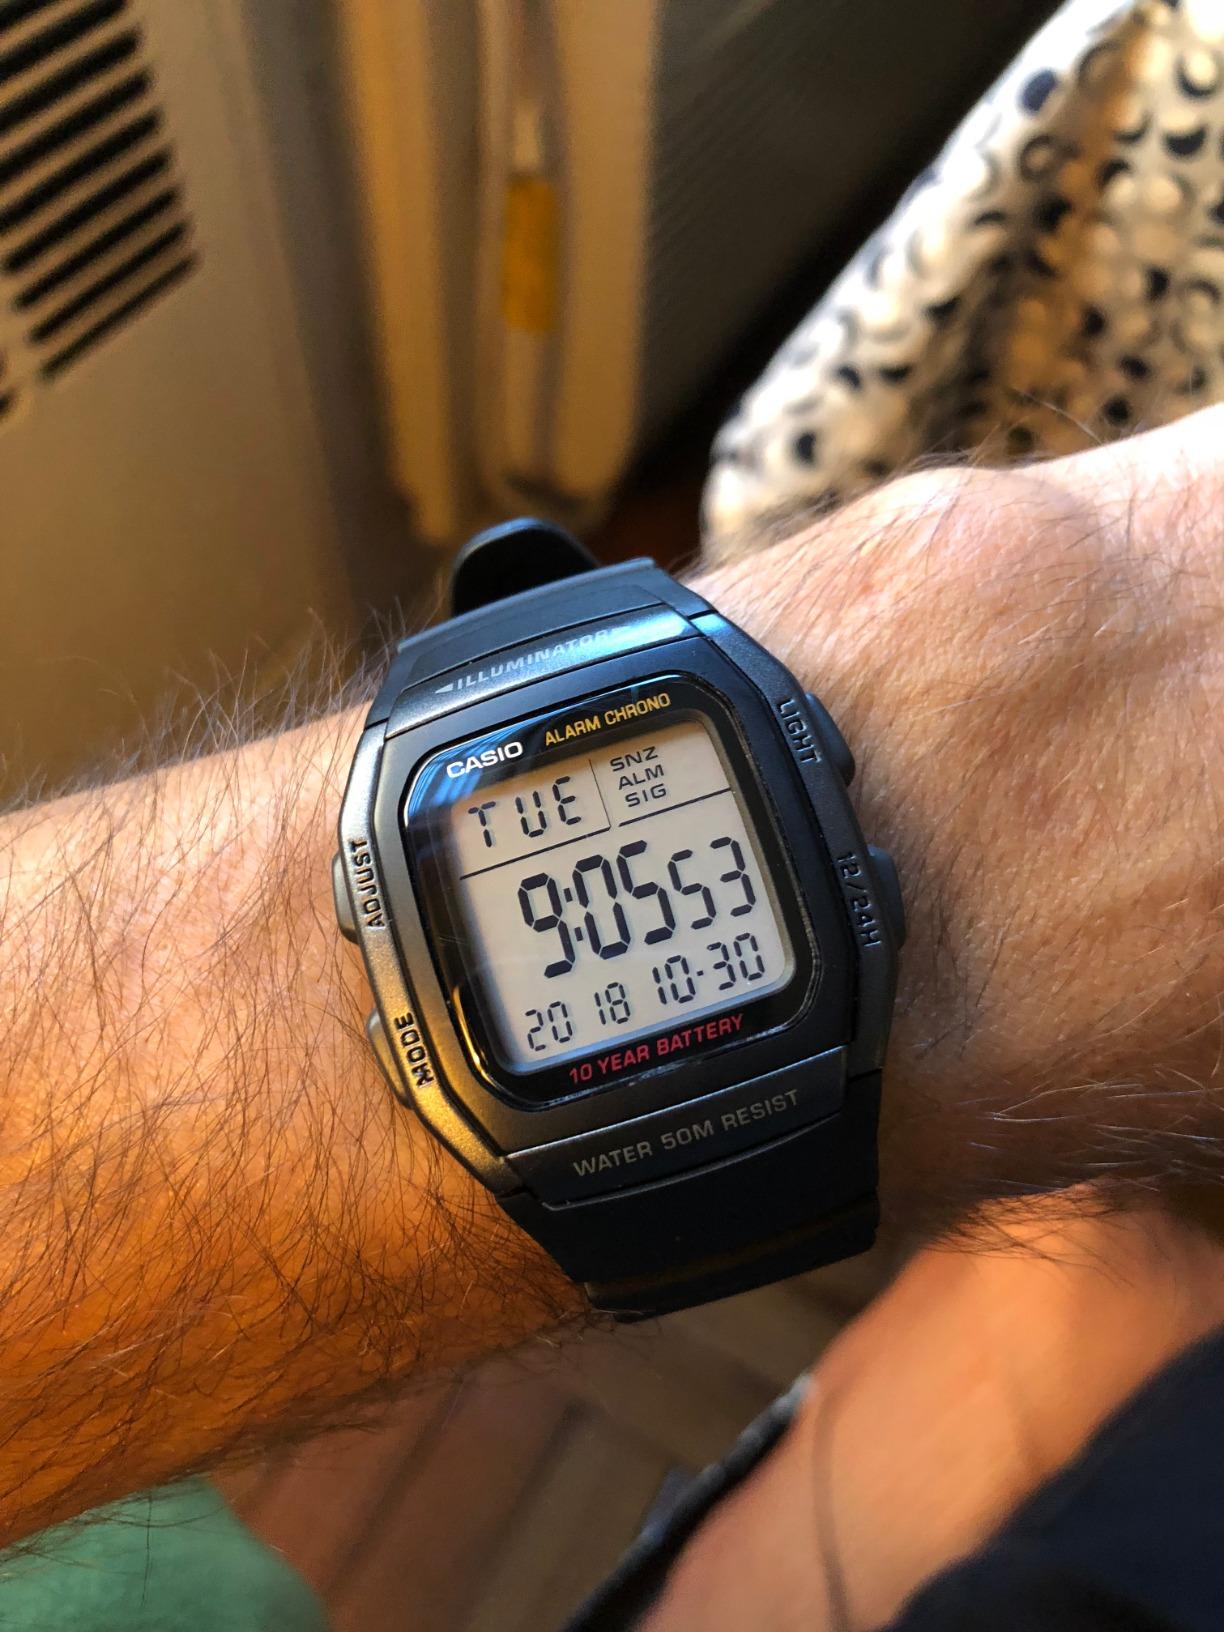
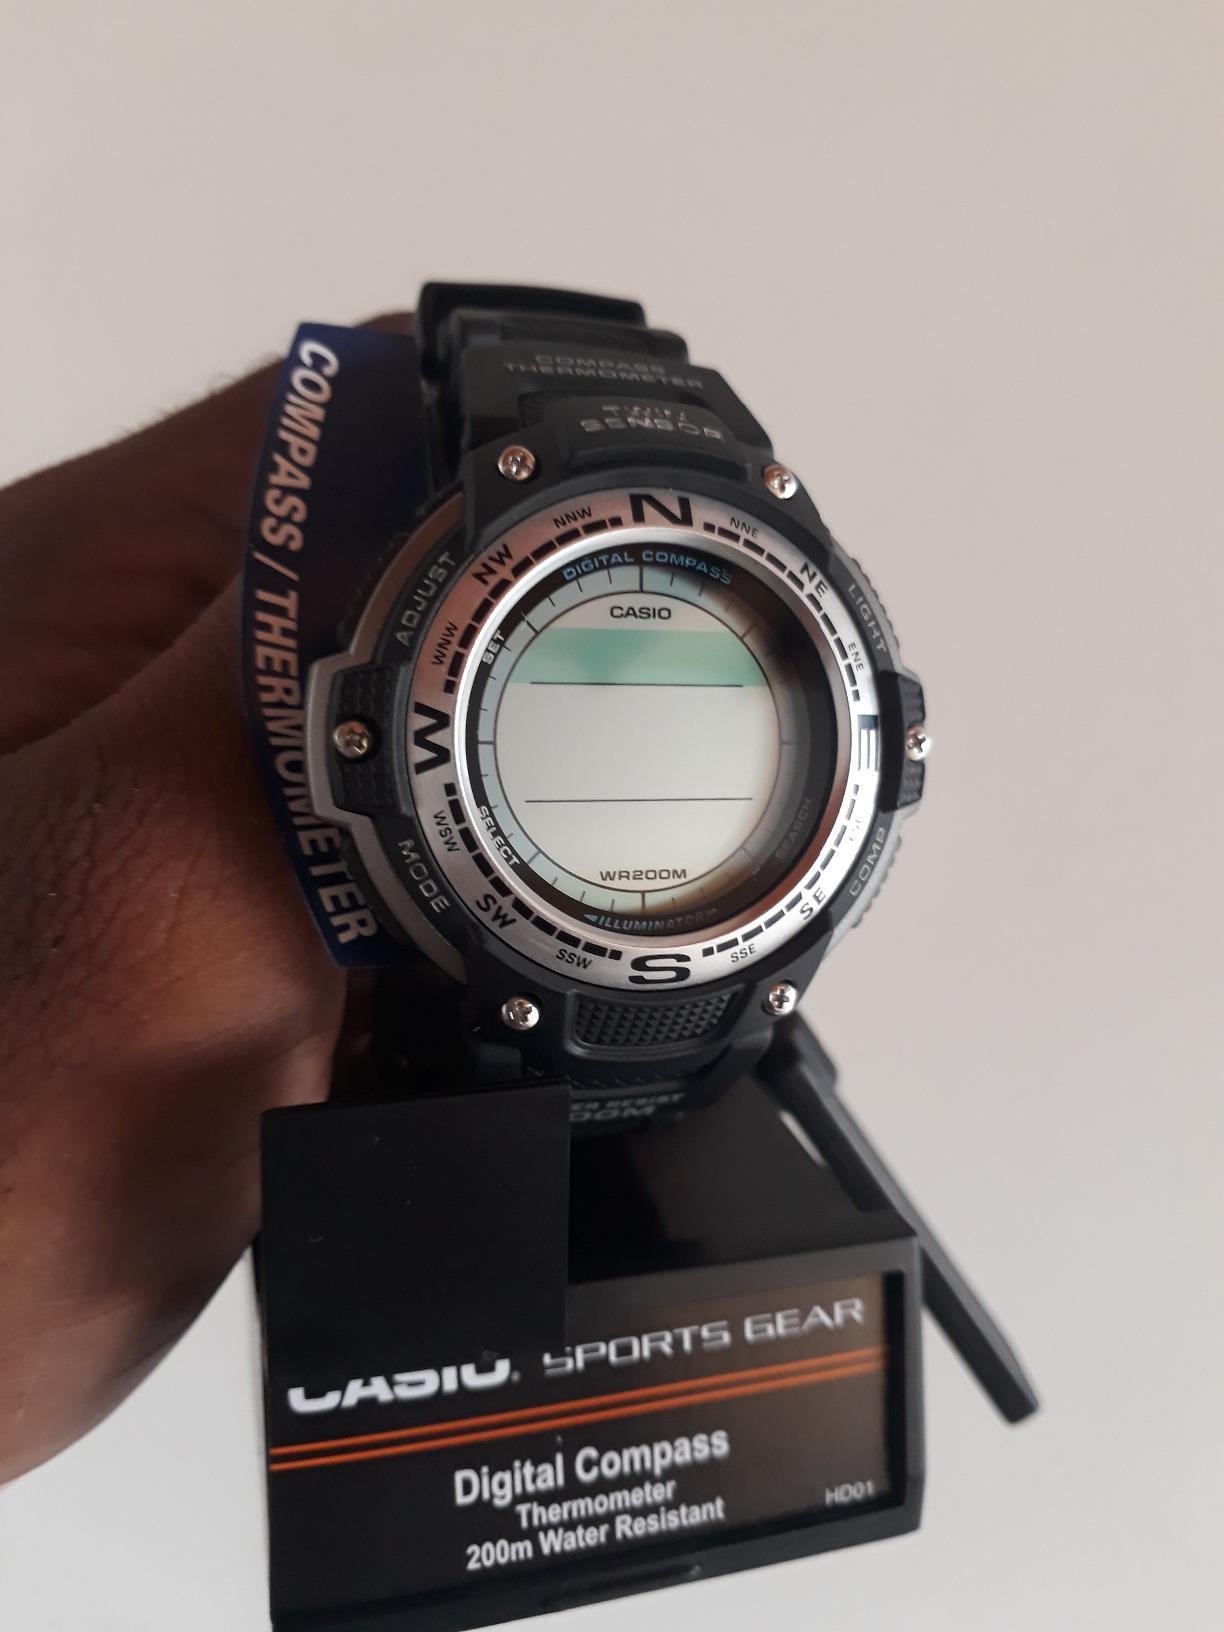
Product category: accessories_watch
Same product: no